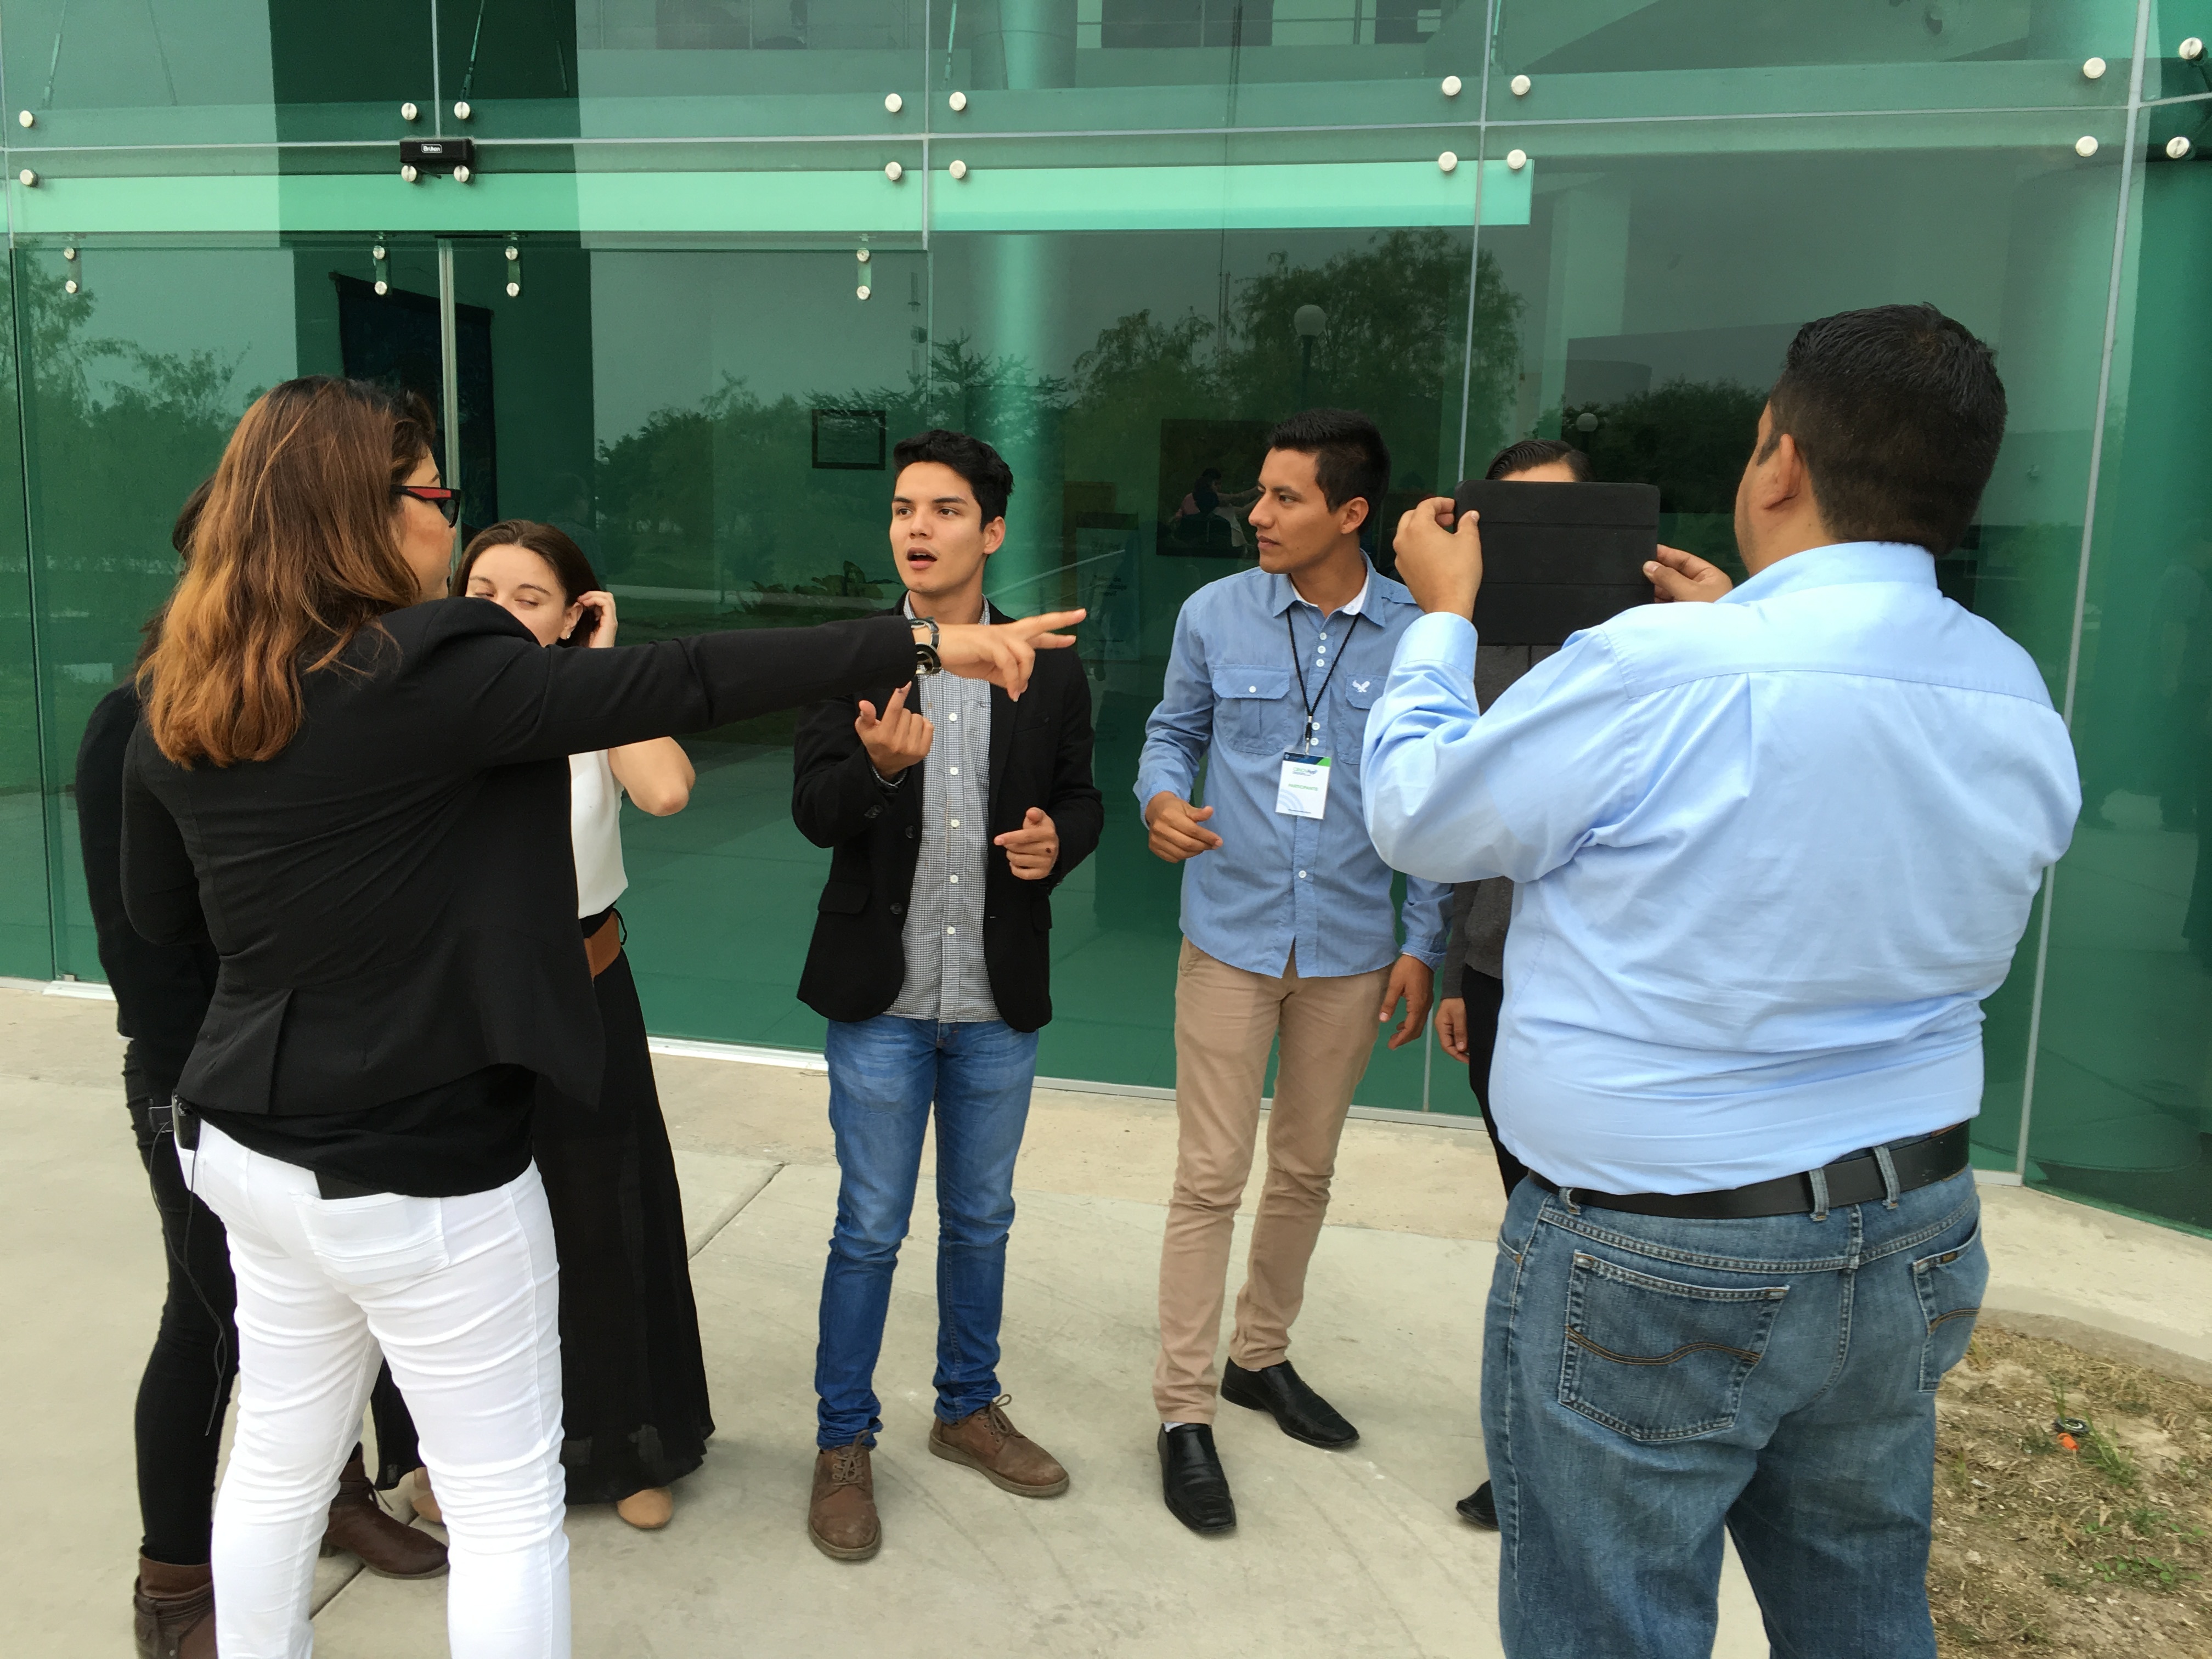
communication, professional, fun, event, social group, public relations